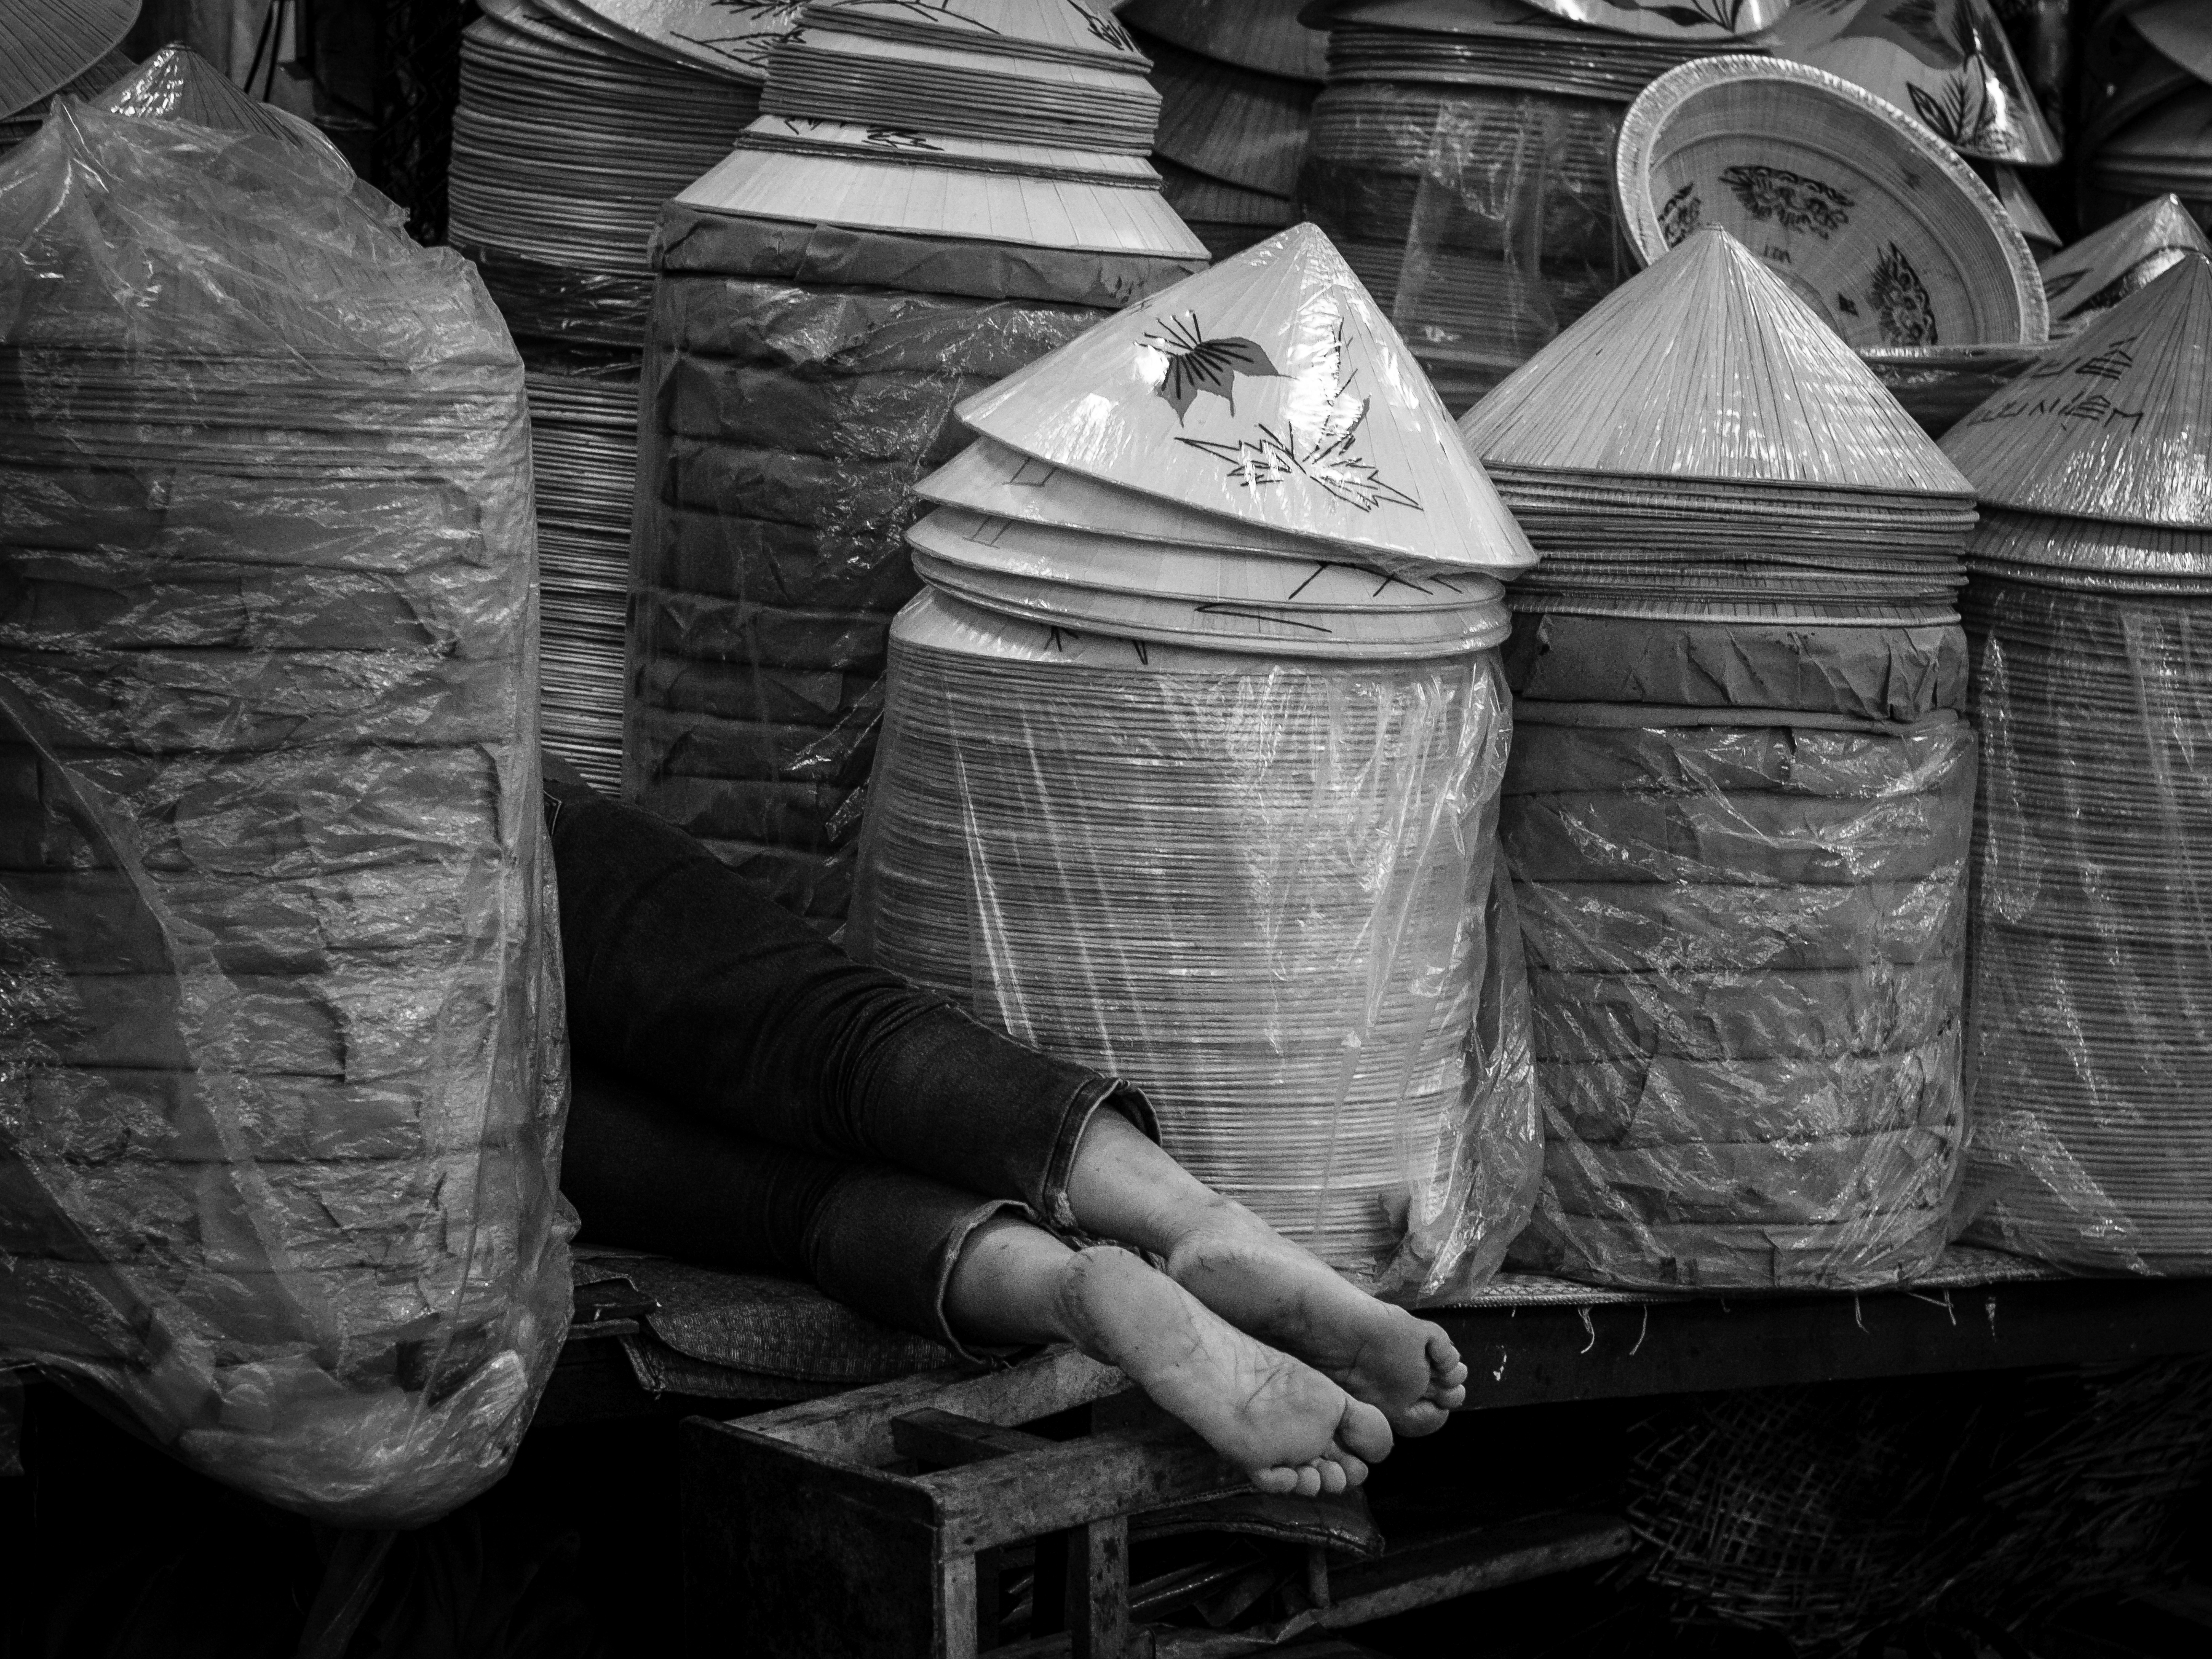
black and white, people, street, photography, city, explore, hut, motion, foot, hat, market, clothing, black, monochrome, movement, tire, relaxing, streetphotography, flickr, bw, blackandwhite, candid, creativecommons, markt, temple, stadt, photograph, chilling, sw, scene, schwarzweis, image, resting, clothes, lying, fus, liegen, liegend, vietnam, menschen, strase, unposed, ungestellt, strasenfotografie, ausruhen, erwachsener, fujixt1, fujifilmxt1, szene, adult, streettog, tog, bekleidung, kleidung, querformat, landscapeformat, 43, bewegung, entspannen, hue, ausspannen, erholen, weilen, monochrome photography, automotive tire